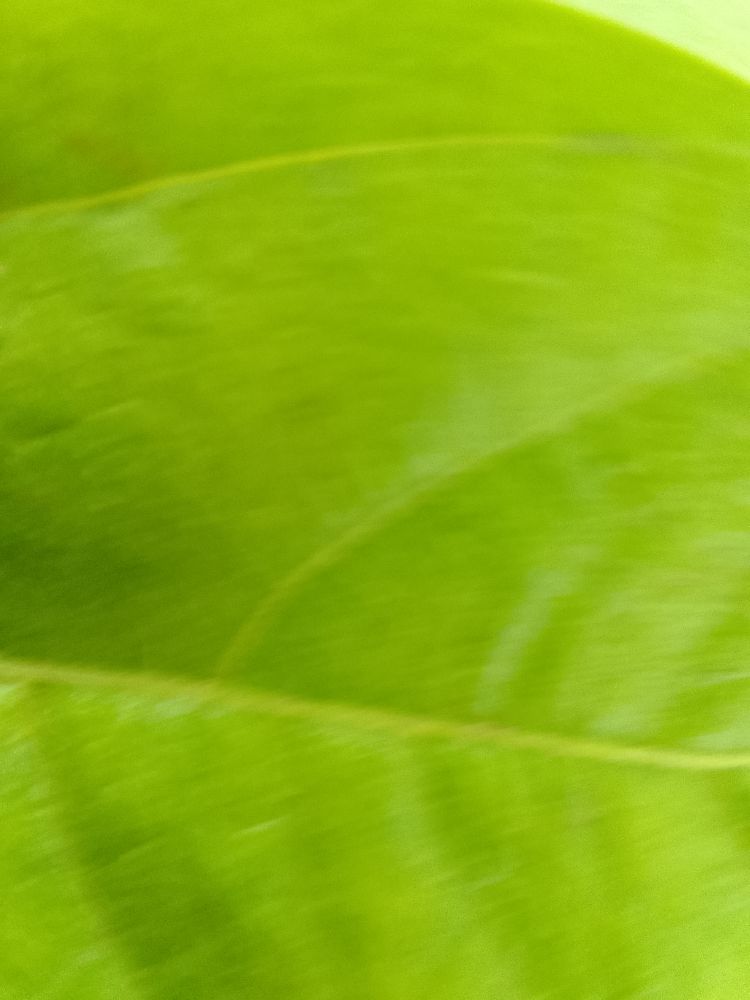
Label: healthy